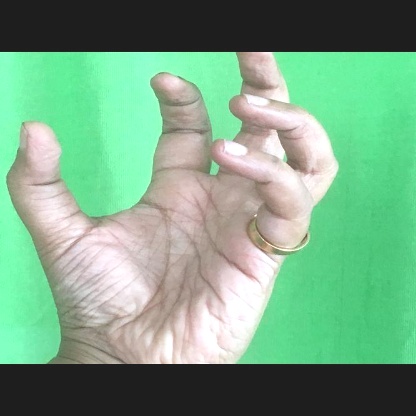
Mudra: Padmakosha